Glaucocharis lepidella

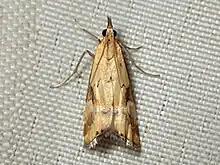
Living specimen.

Hudson stated that this species shows considerable variation in the shape and extent of the cloudy patches on its forewings but that the white crescent shaped discal spot is distinctive. Meyrick stated that the discal spot is similar to that found in "G. leucoxantha" but that "G. lepidella" could be distinguished from this species as "G. lepidella" has a duller ground colour and grey hindwings. Meyrick also pointed out that the discal spot helps distinguish "G. lepidella" from "G. auriscriptella" as does the larger size of "G. lepidella" in comparison to that species.